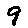
Label: 9